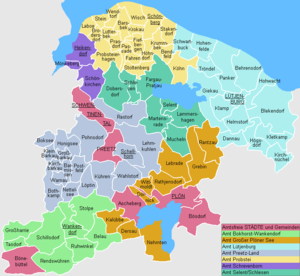
L’arrondissement de Plön est un arrondissement du Land de Schleswig-Holstein, en Allemagne. Son chef-lieu est Plön.